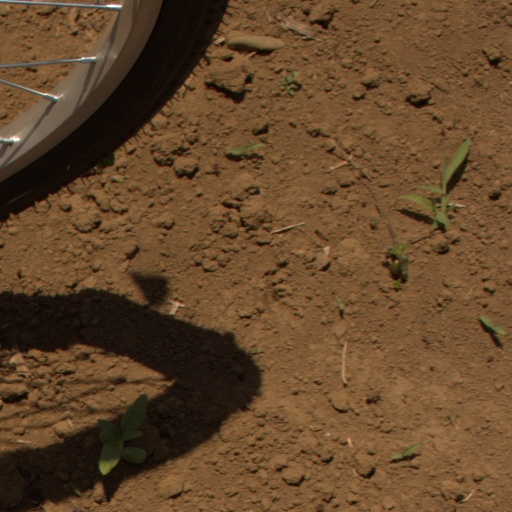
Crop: Jerusalem artichoke